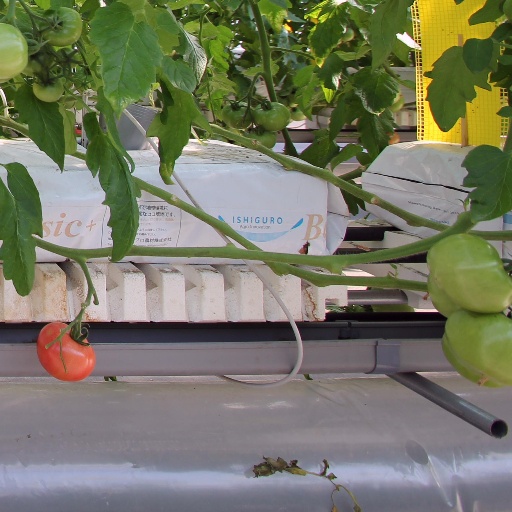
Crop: tomato